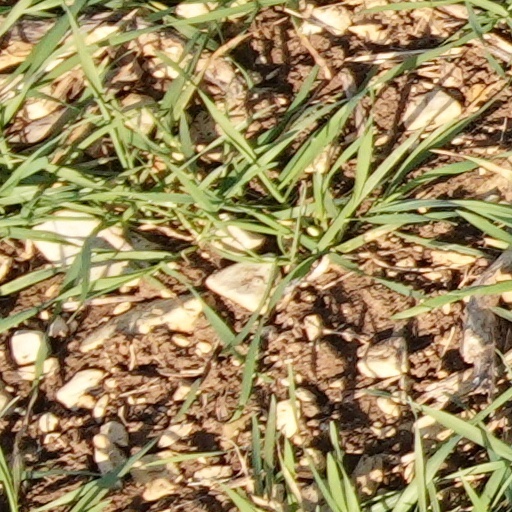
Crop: wheat